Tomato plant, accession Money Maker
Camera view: horizontal (90 deg, fisheye); turntable rotation: 330 degrees
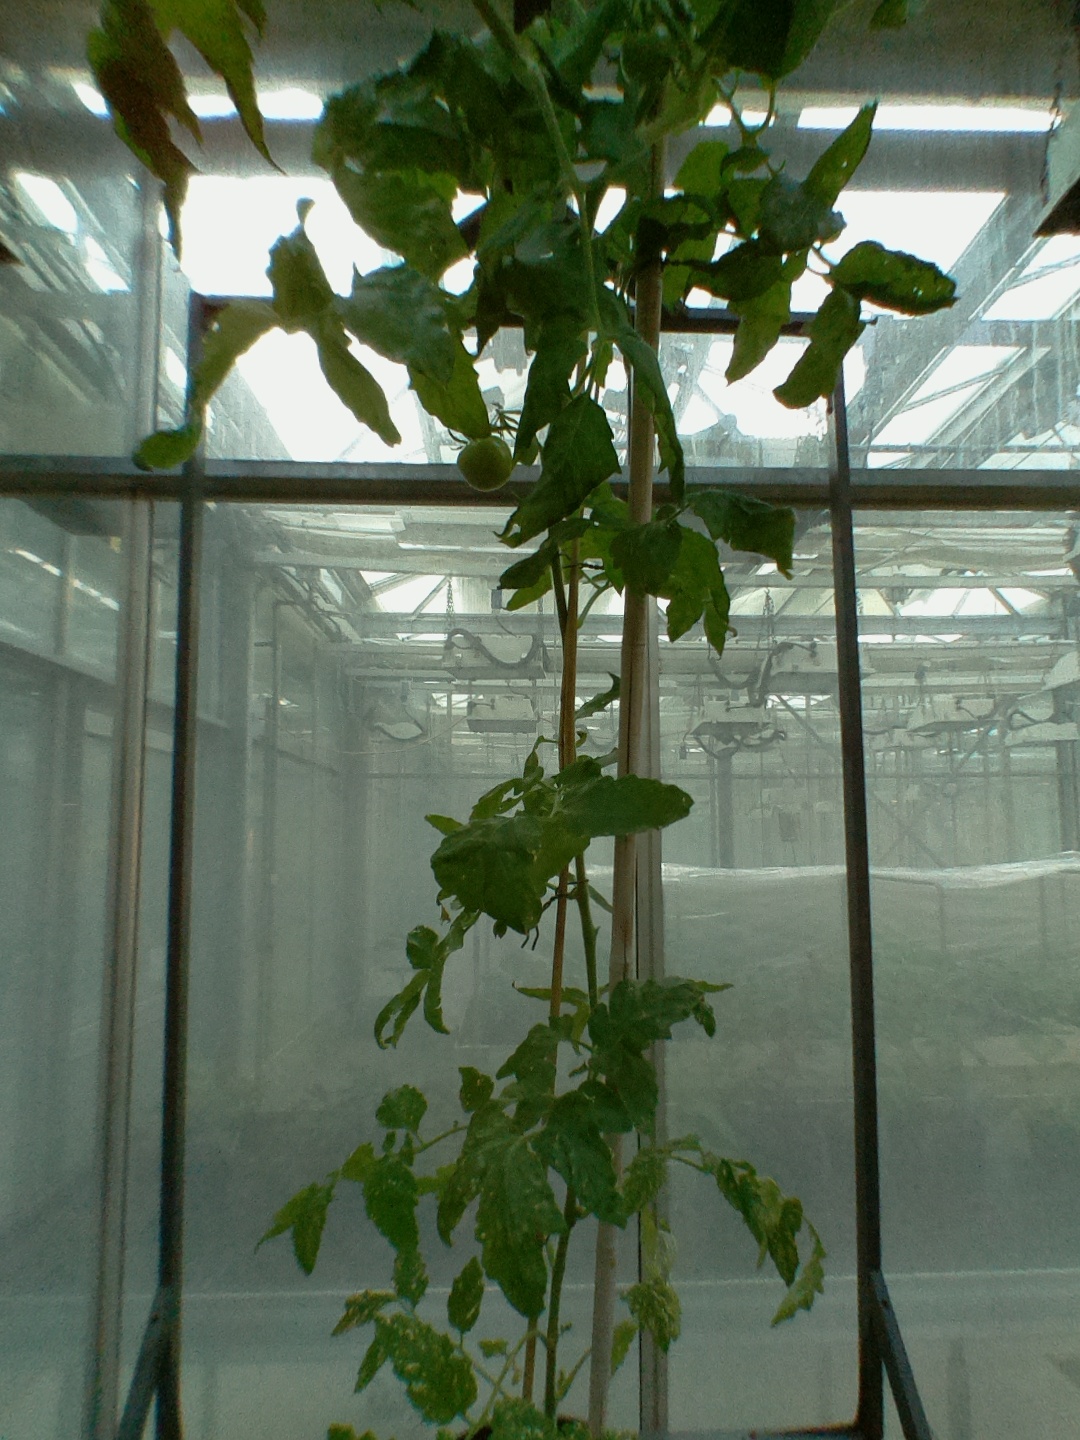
BBCH growth stage 72: 20%-30% of final fruit size